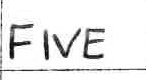
Label: five